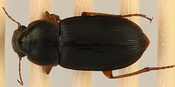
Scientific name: Harpalus pensylvanicus
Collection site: Konza Prairie Agroecosystem NEON (KONA), plot KONA_001